Emergency medical services

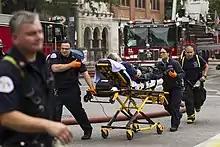
Chicago Fire Department paramedics transporting a patient on a stretcher

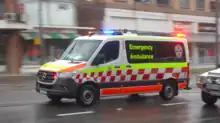
A New South Wales Ambulance emergency medical services unit responding to a call for service

Emergency medical services (EMS), also known as ambulance services, pre-hospital care or paramedic services, are emergency services that provide urgent pre-hospital treatment and stabilisation for serious illness and injuries and transport to definitive care. They may also be known as a first aid squad, FAST squad, emergency squad, ambulance squad, ambulance corps, life squad or by other initialisms such as EMAS or EMARS.